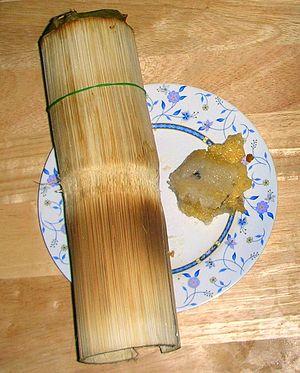
Le khao lam est du riz gluant sucré au lait de coco cuit dans un tronc de bambou évidé originaire du Laos.